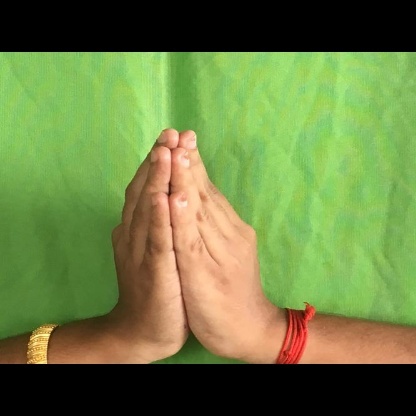
Mudra: Anjali